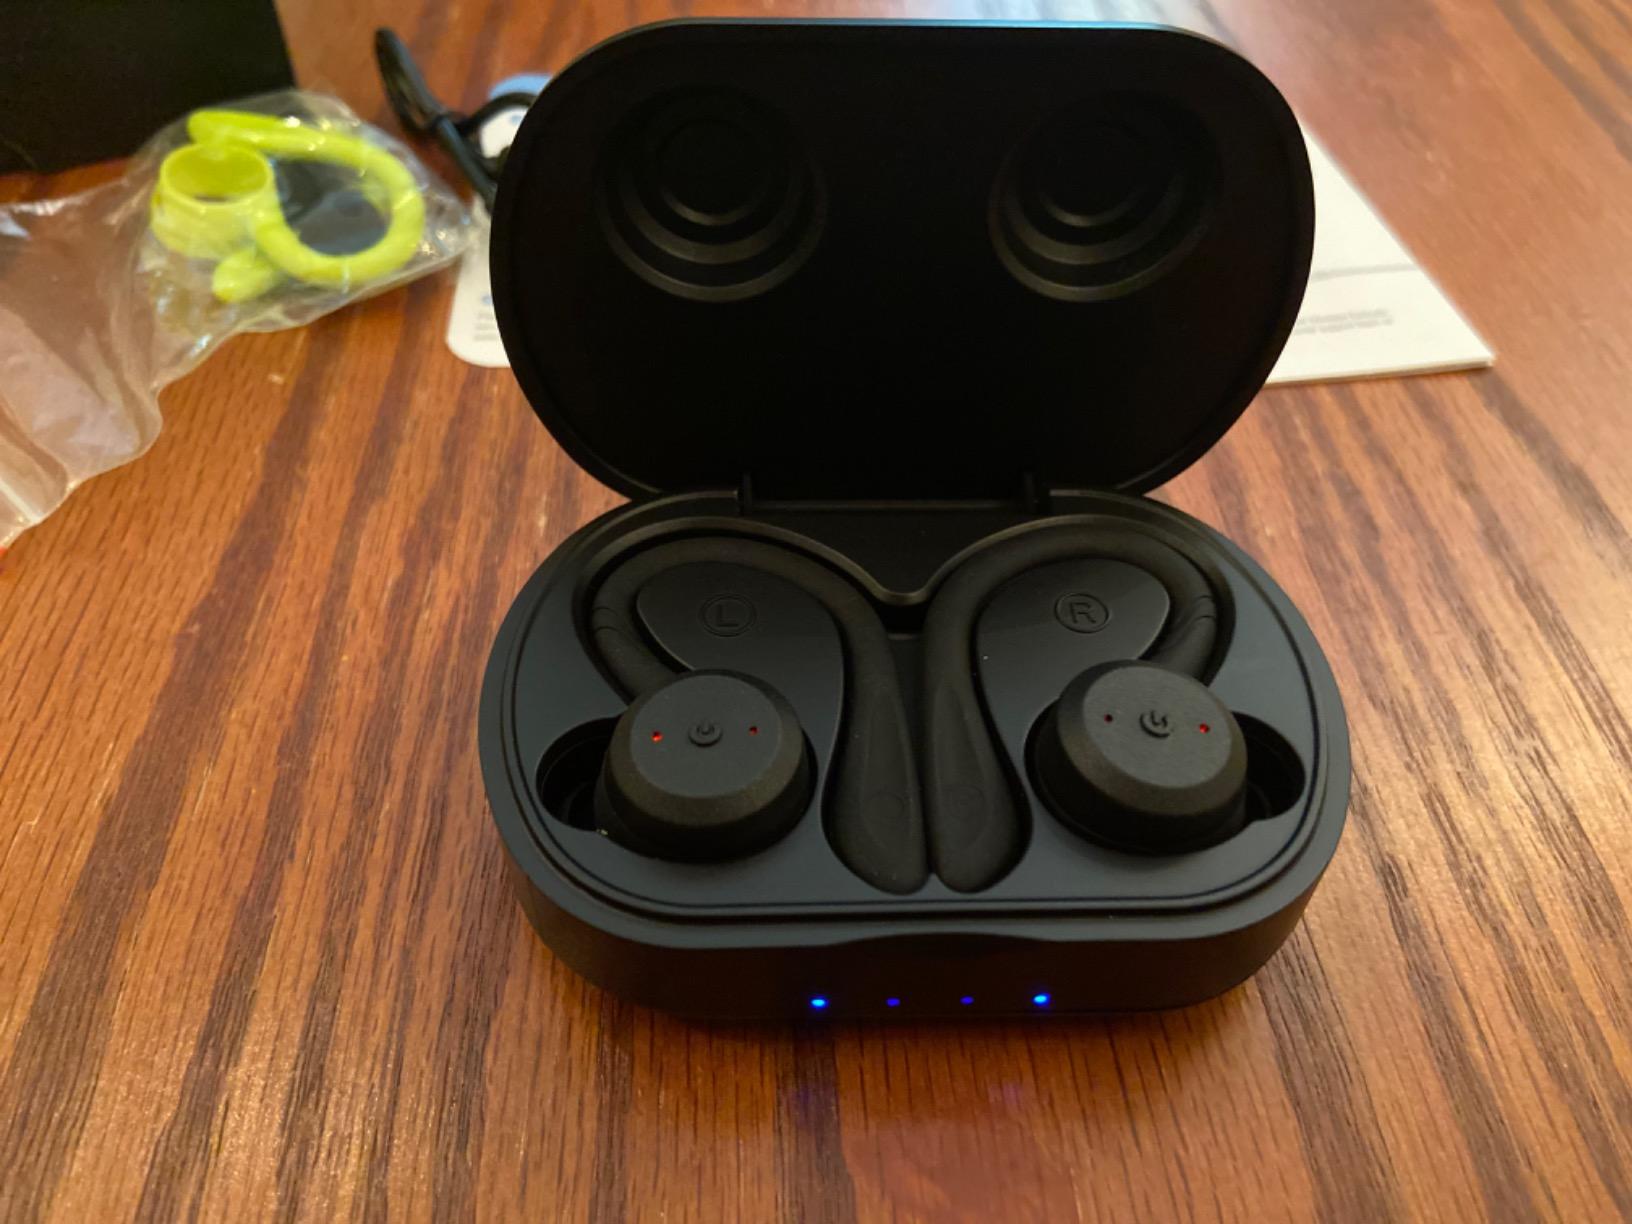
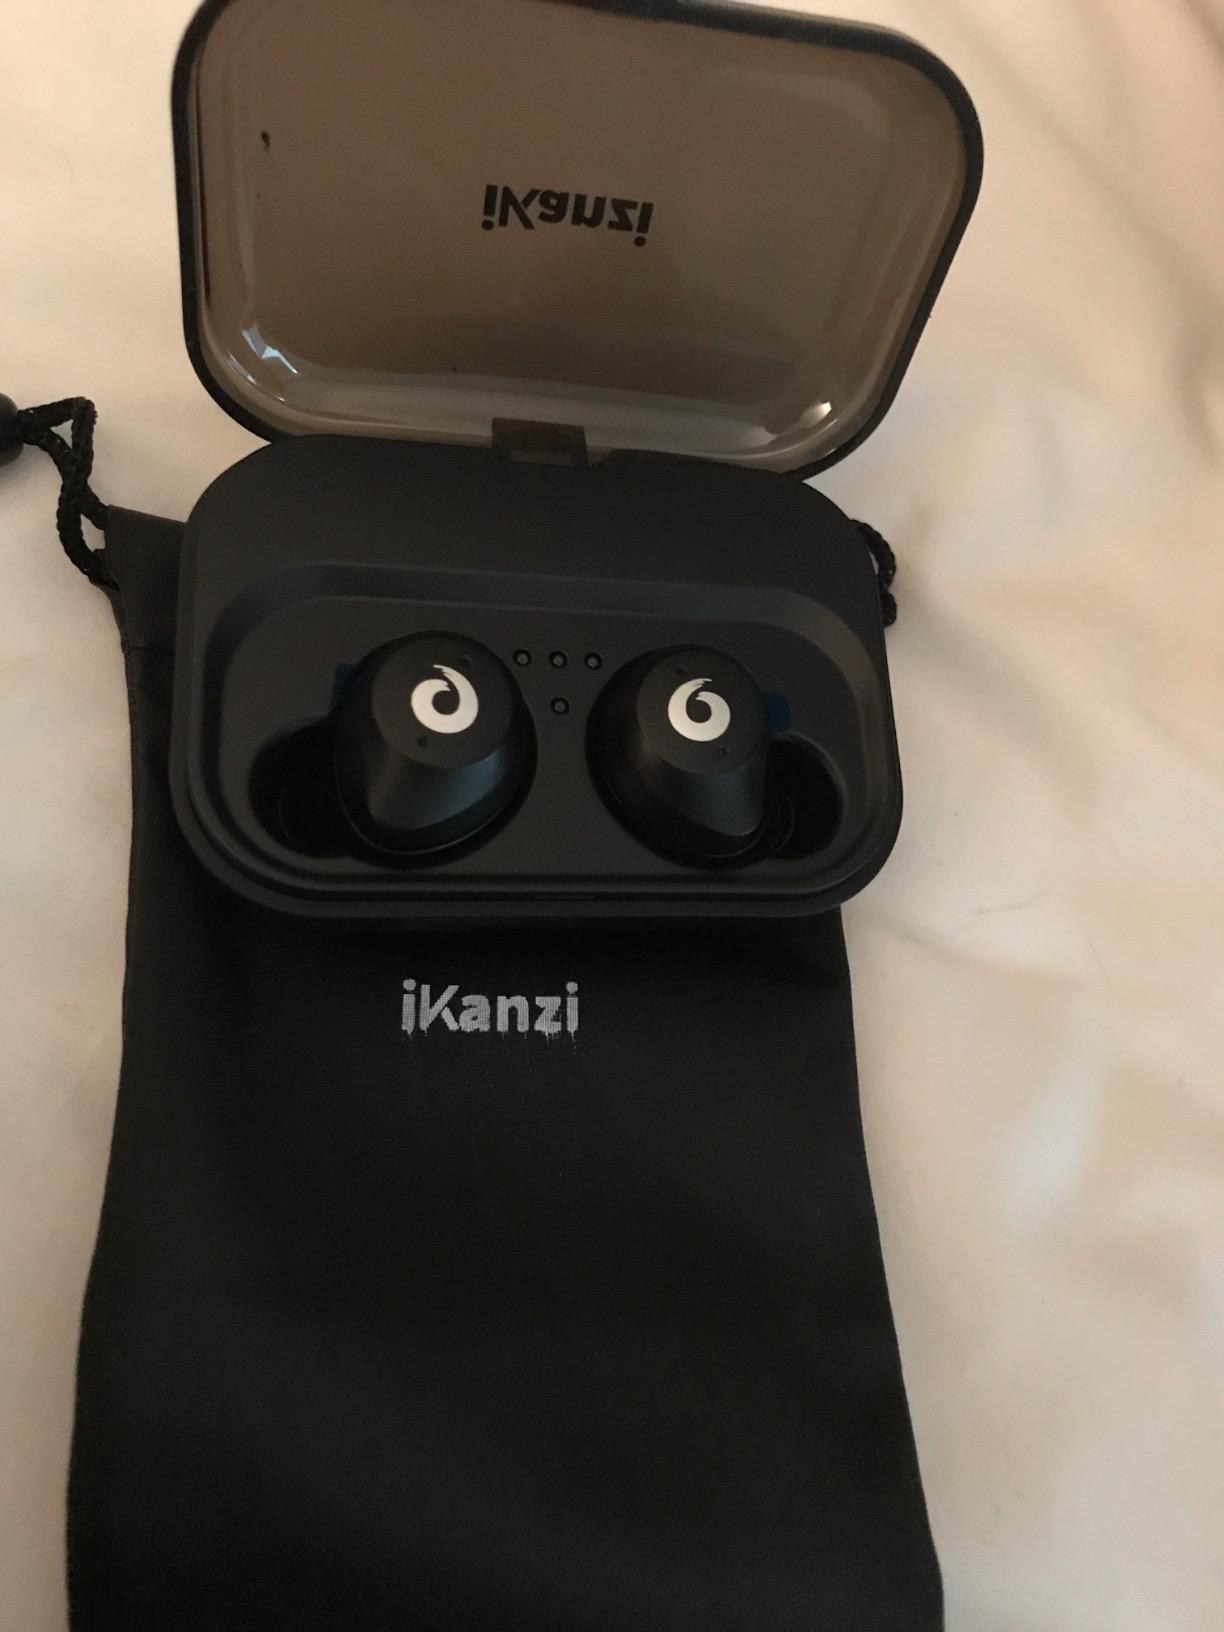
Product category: earbuds
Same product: no